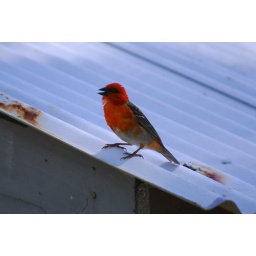
he was talking to the bird over in the tree in the other photos.